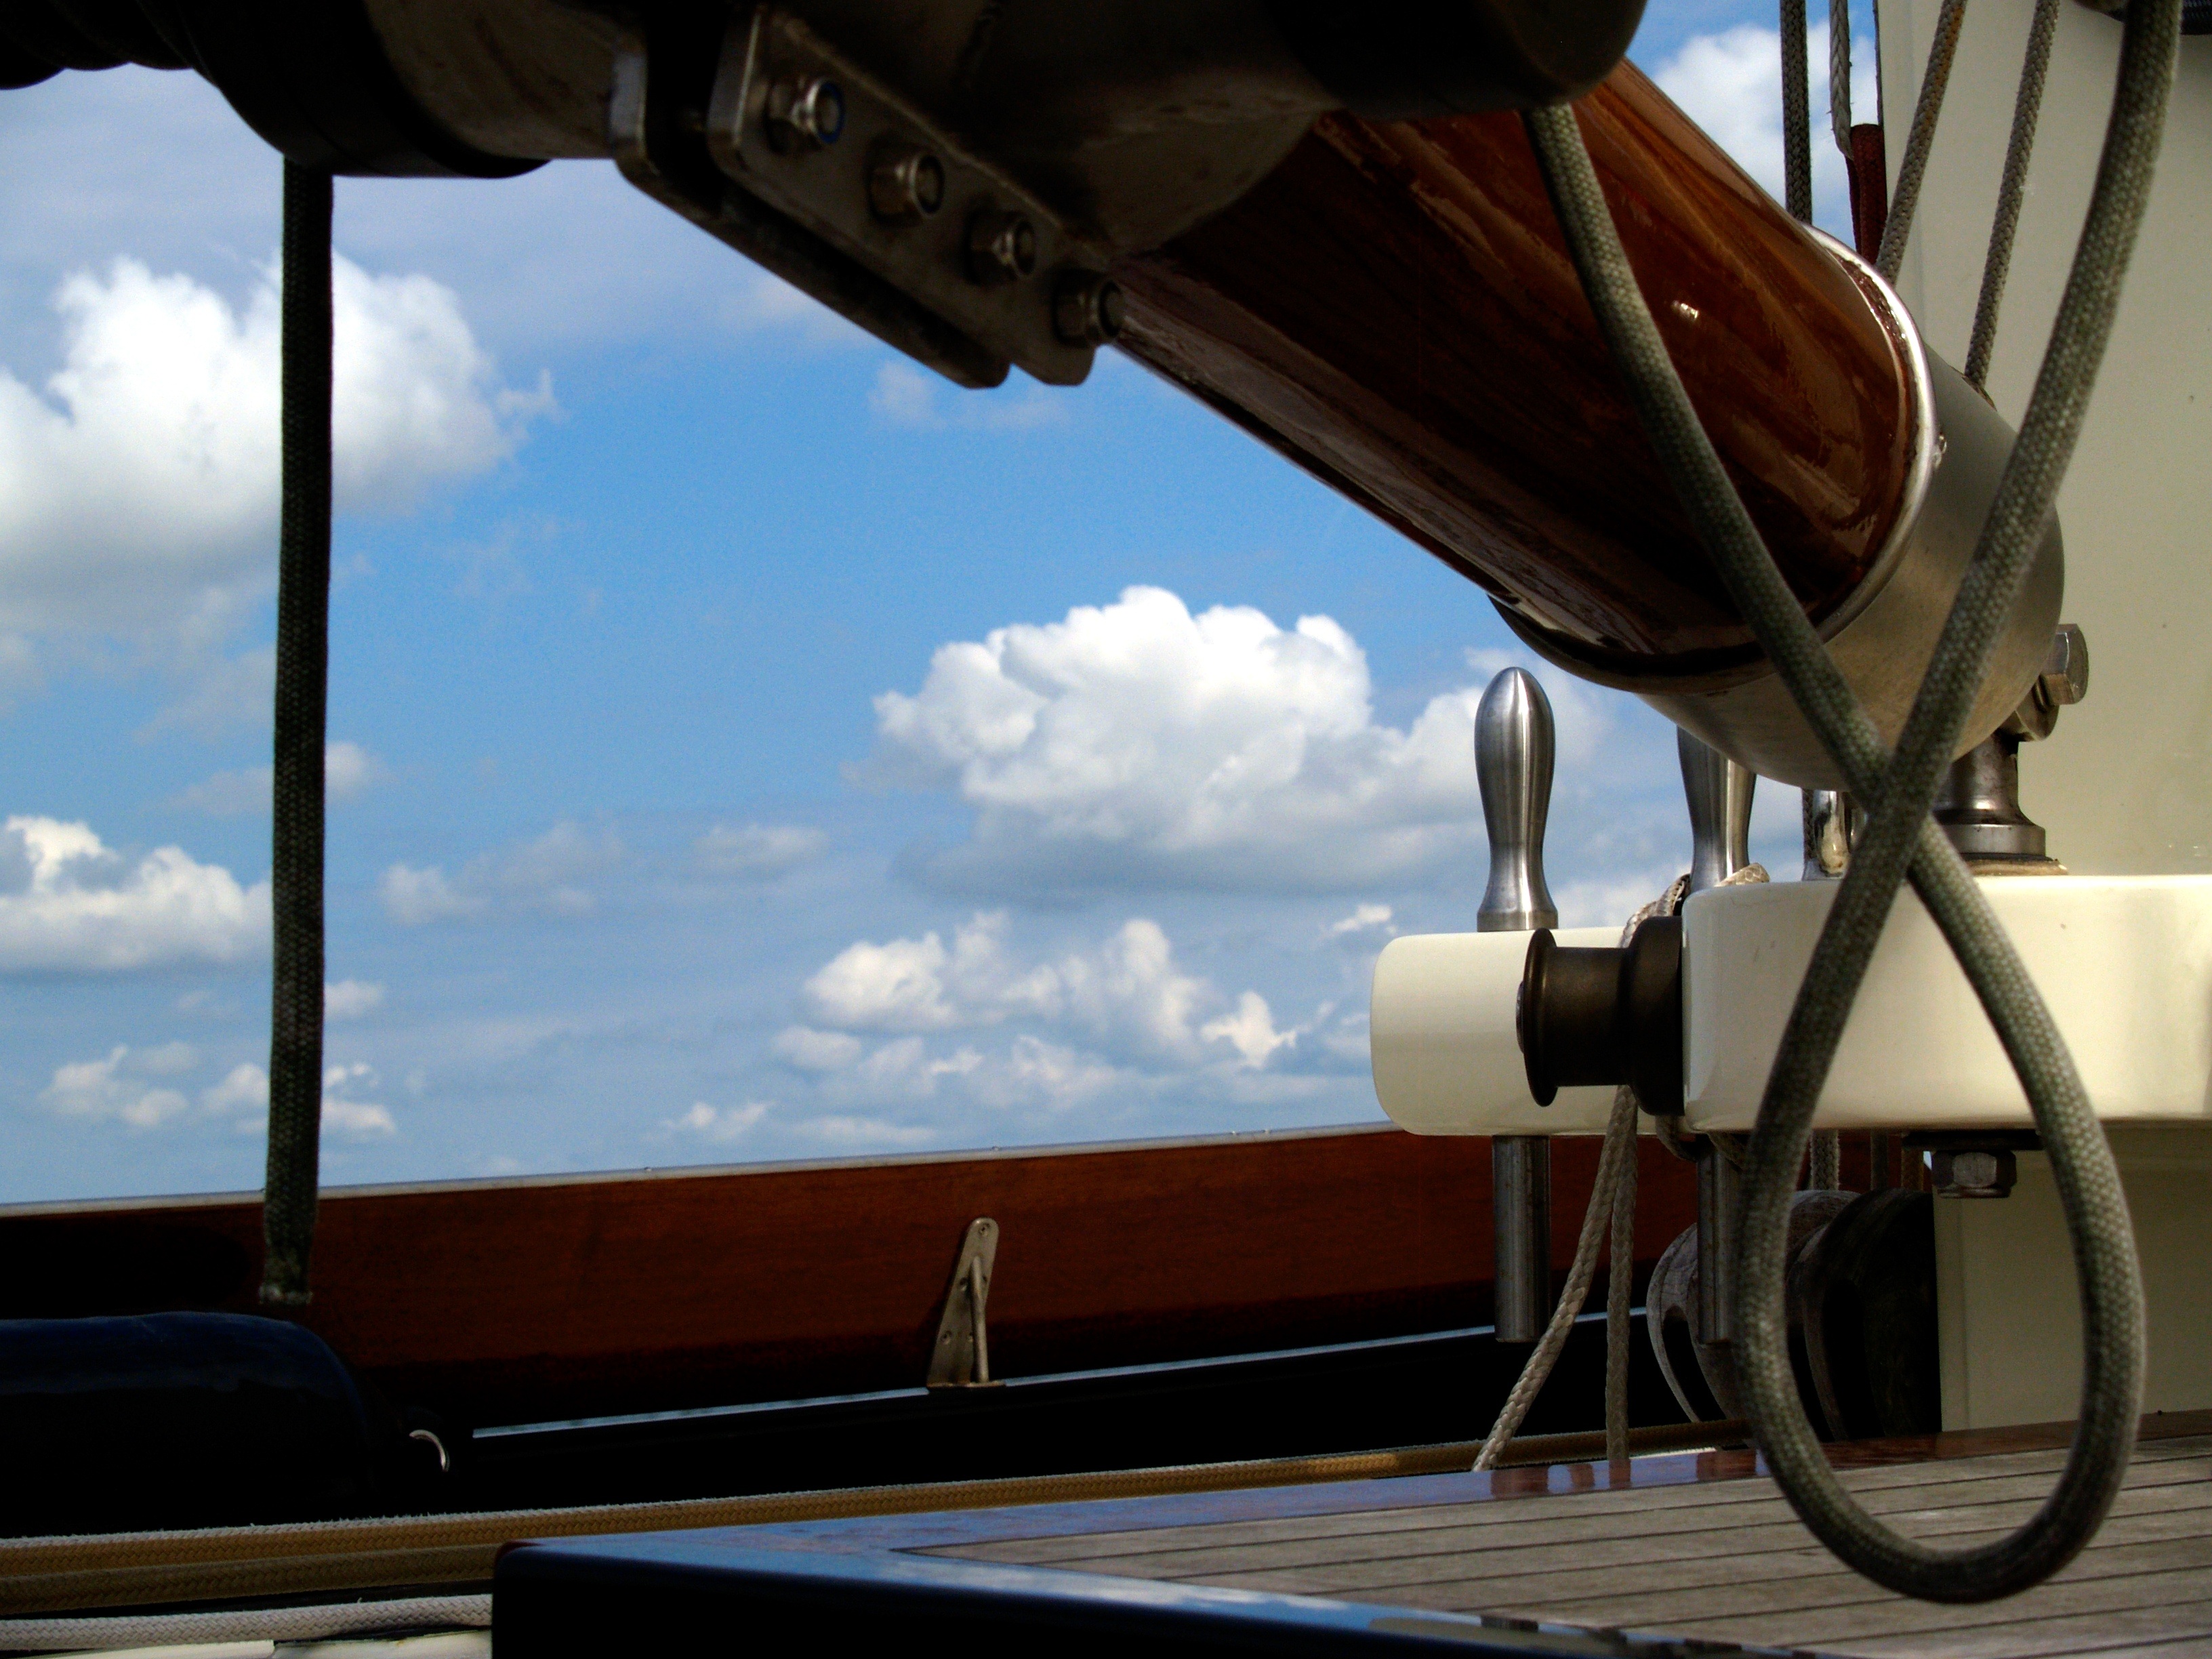
wood, boat, old, travel, transportation, vehicle, aviation, mast, sailing, nautical, wooden, boom, tjalk, atmosphere of earth, historic sail ship